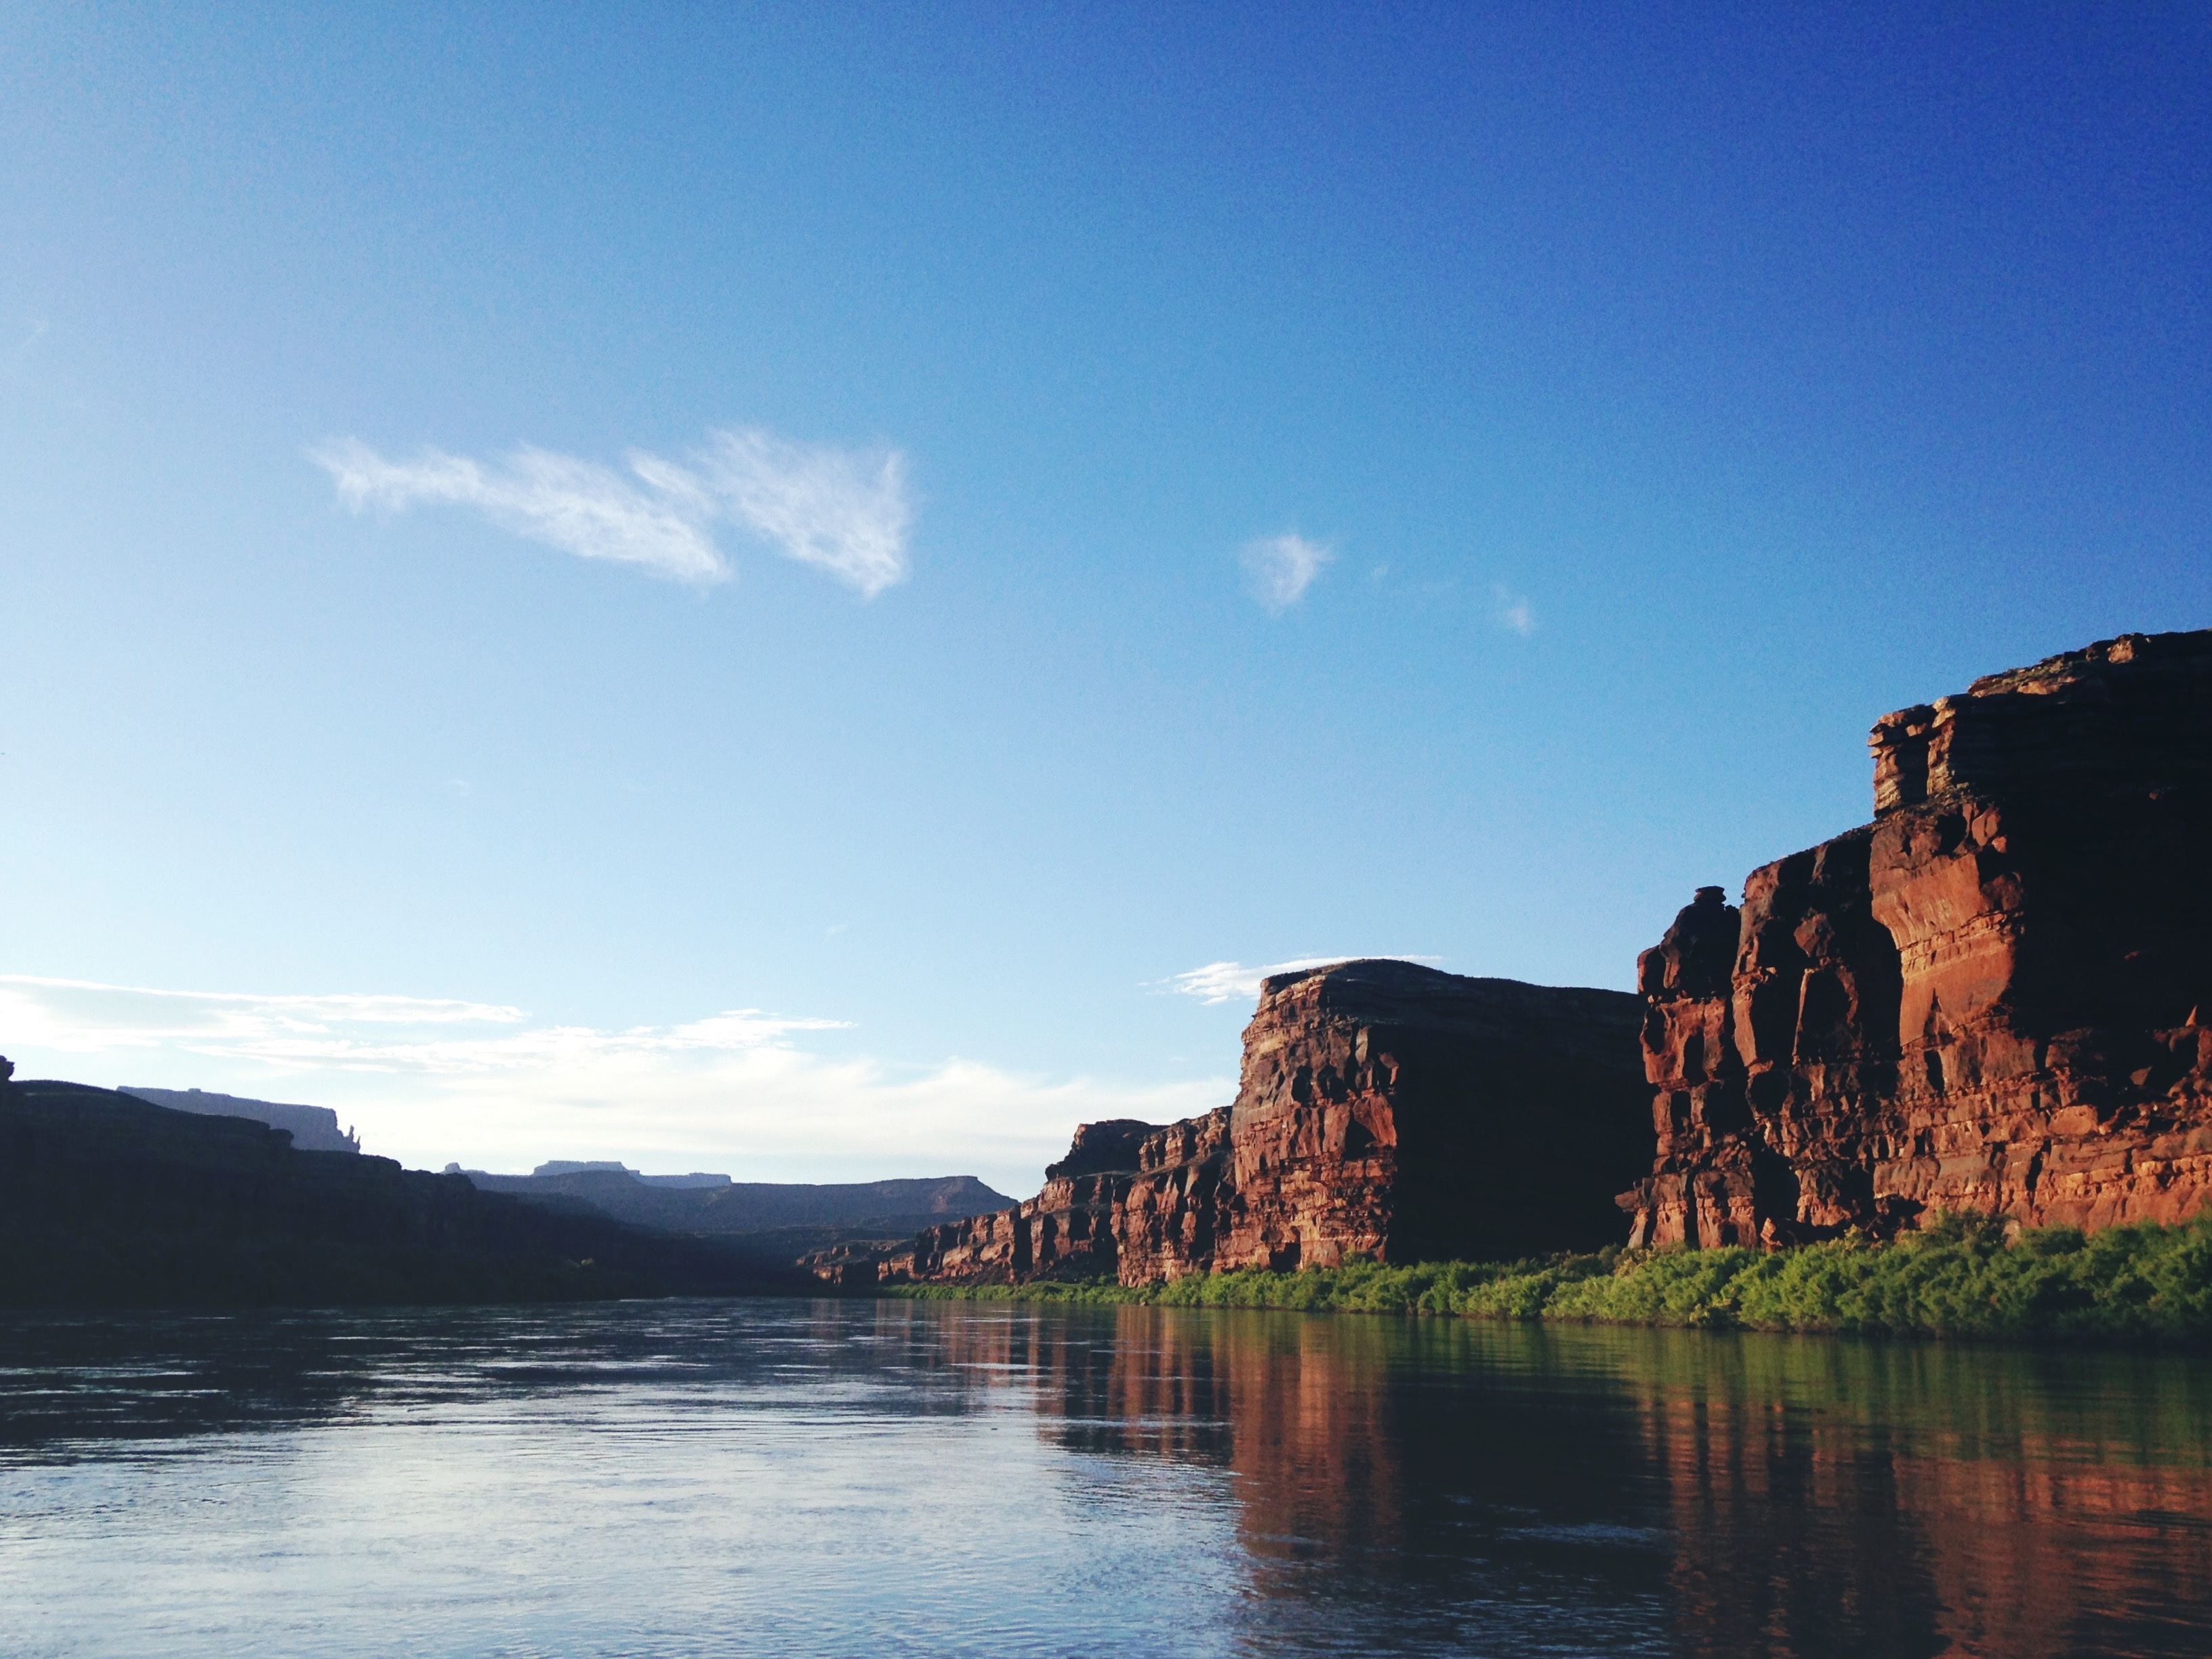
beach, landscape, sea, coast, rock, ocean, mountain, cloud, sky, sunset, morning, shore, lake, dawn, river, vacation, cliff, dusk, evening, reflection, bay, terrain, body of water, cape, landform, geographical feature